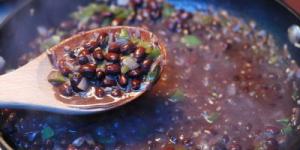
potaje de frijol negro criollo cubano